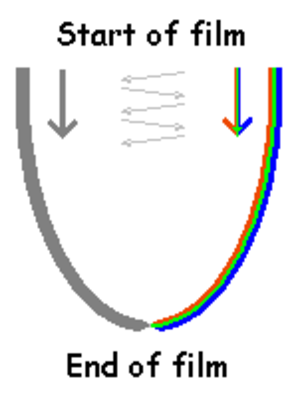
Memento
Filmens struktur.
"Memento er en amerikansk psykologisk thriller fra år 2000, skrevet og instrueret af Christopher Nolan. Manuskriptet bygger på en novelle af instruktørens yngre bror, Jonathan. Novellen har titlen ""Memento Mori"". I filmen spilles hovedrollen som Leonard Shelby, der lider af en form for amnesi, af Guy Pearce. I andre større roller ses Joe Pantoliano som Teddy og Carrie-Anne Moss som Natalie.